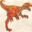
Label: dinosaur